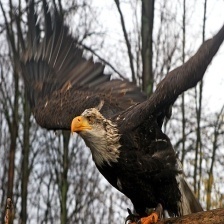
Species: BALD EAGLE
Scientific name: HALIAEETUS LEUCOCEPHALUS